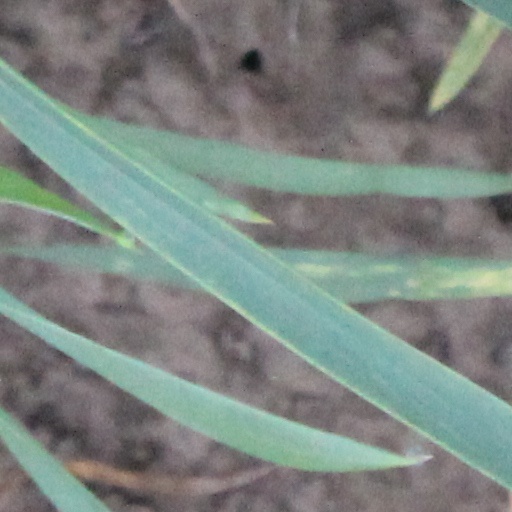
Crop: wheat